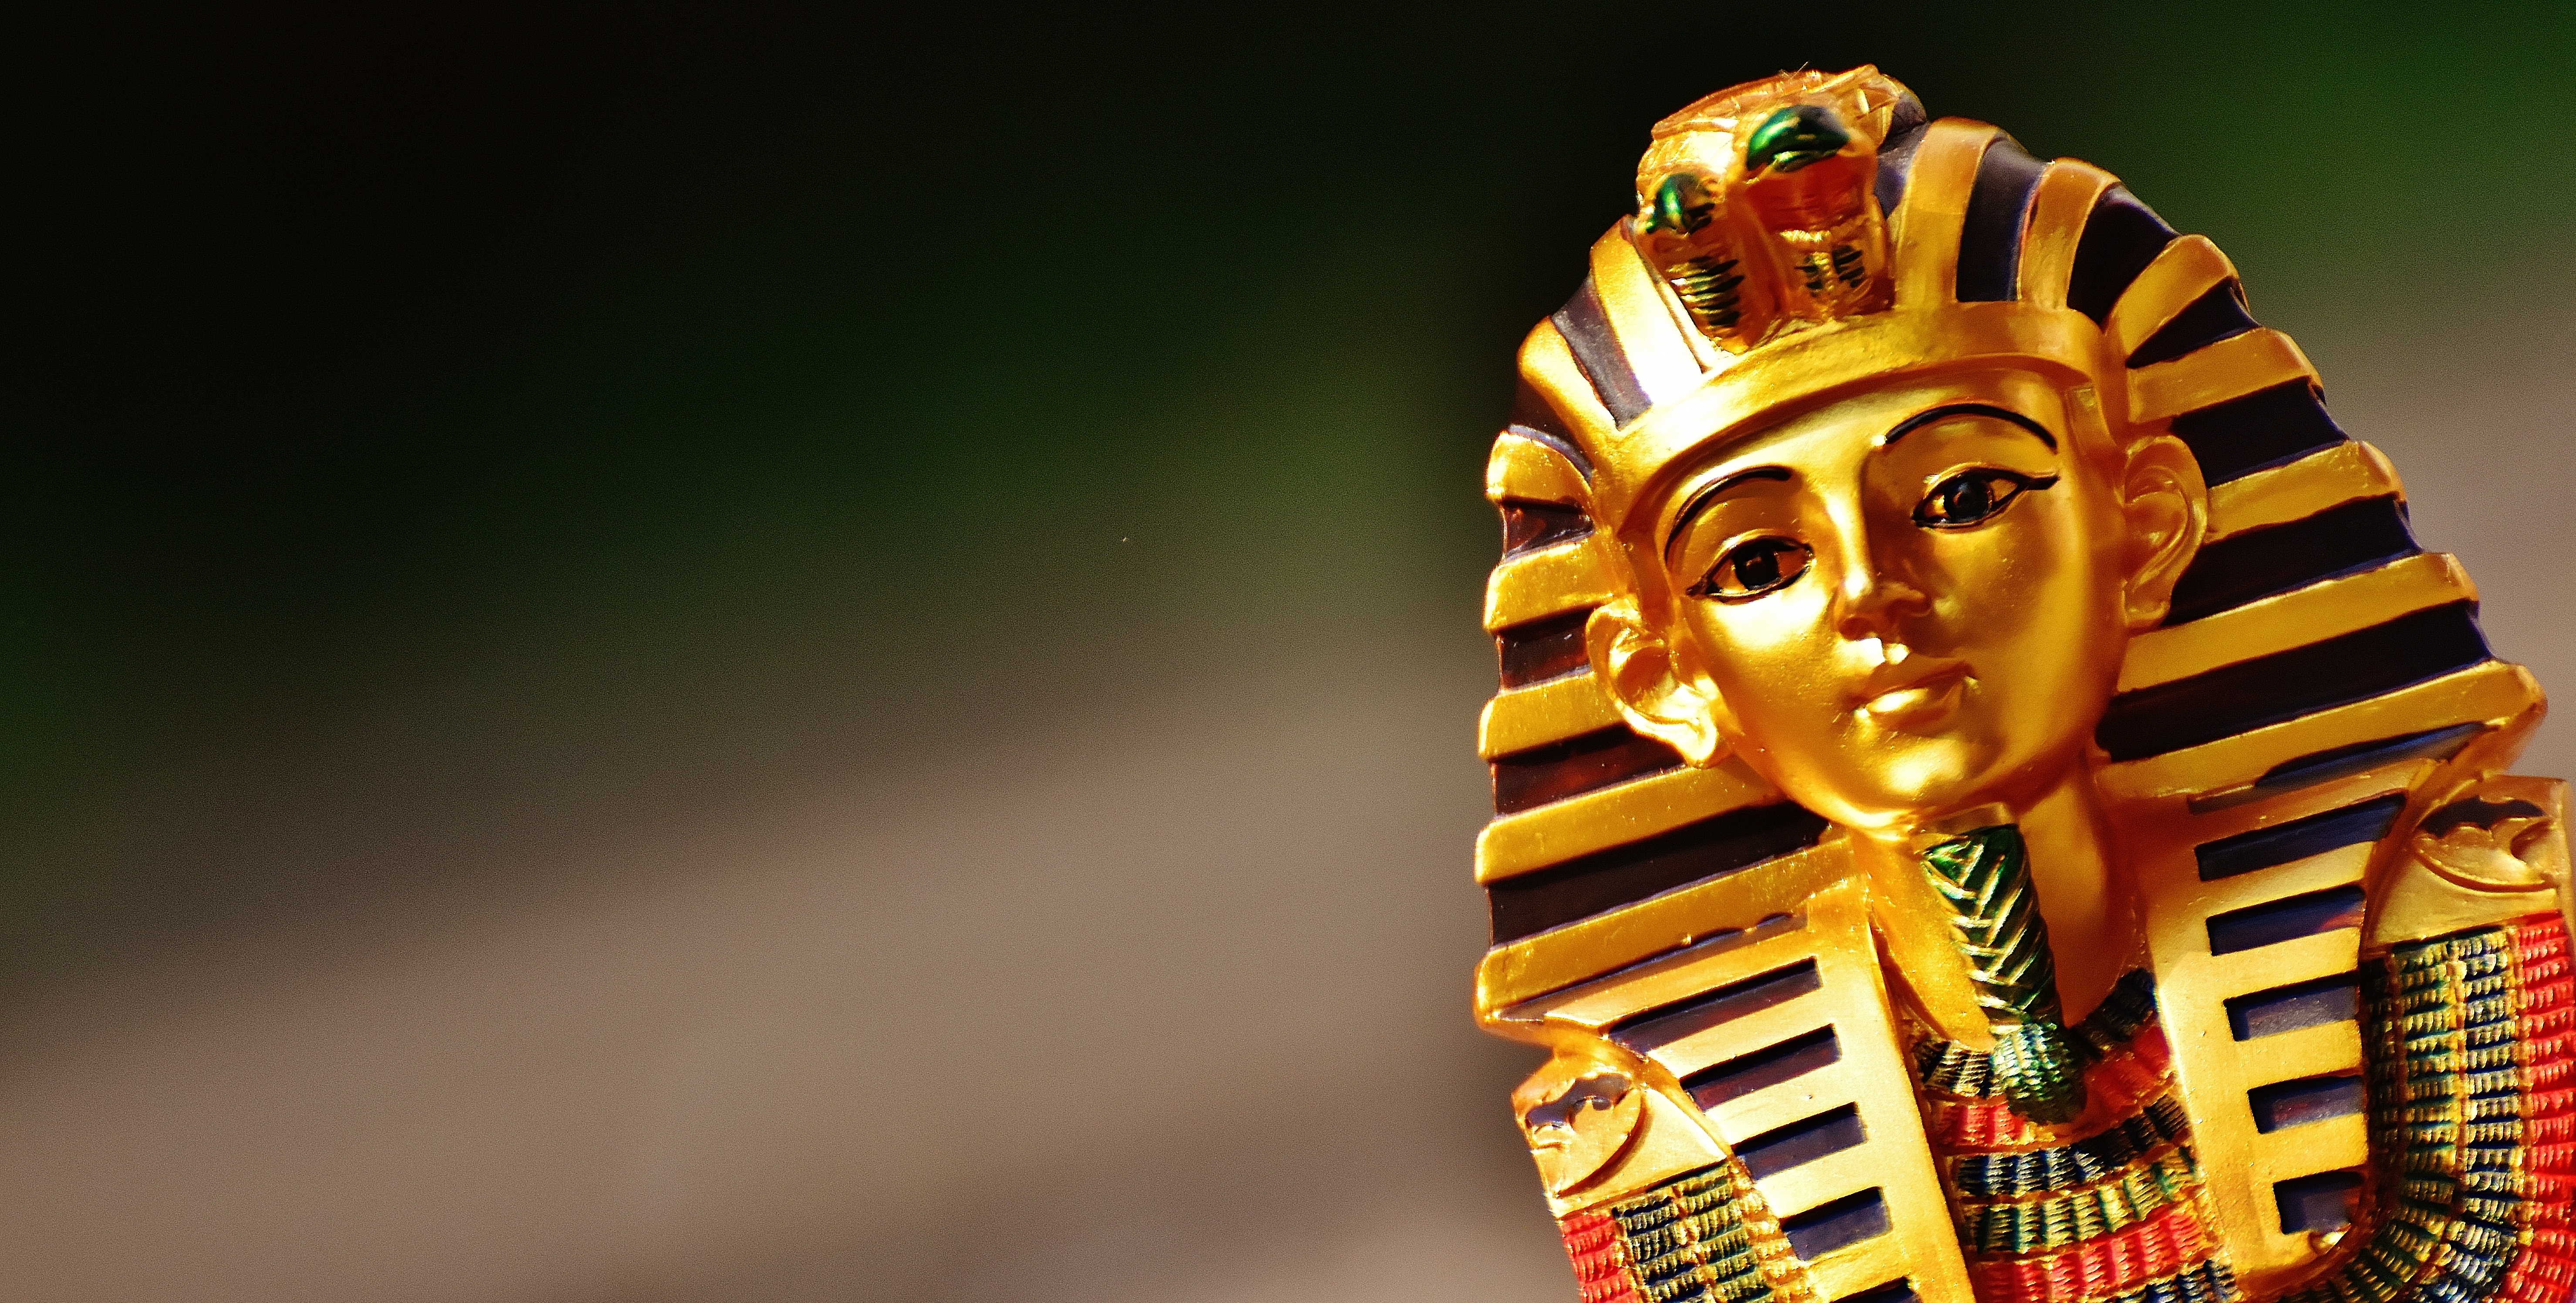
statue, color, yellow, fig, close up, egypt, art, temple, head, egyptian, macro photography, pharaonic